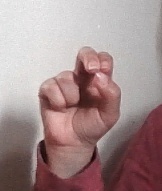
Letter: gaaf